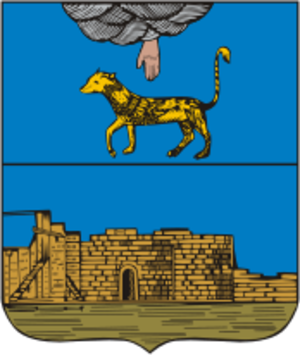
Porkhov est une forteresse médiévale et une ville de l'oblast de Pskov, en Russie, et le centre administratif du raïon de Porkhov. Sa population s'élevait à 9 588 habitants en 2014.